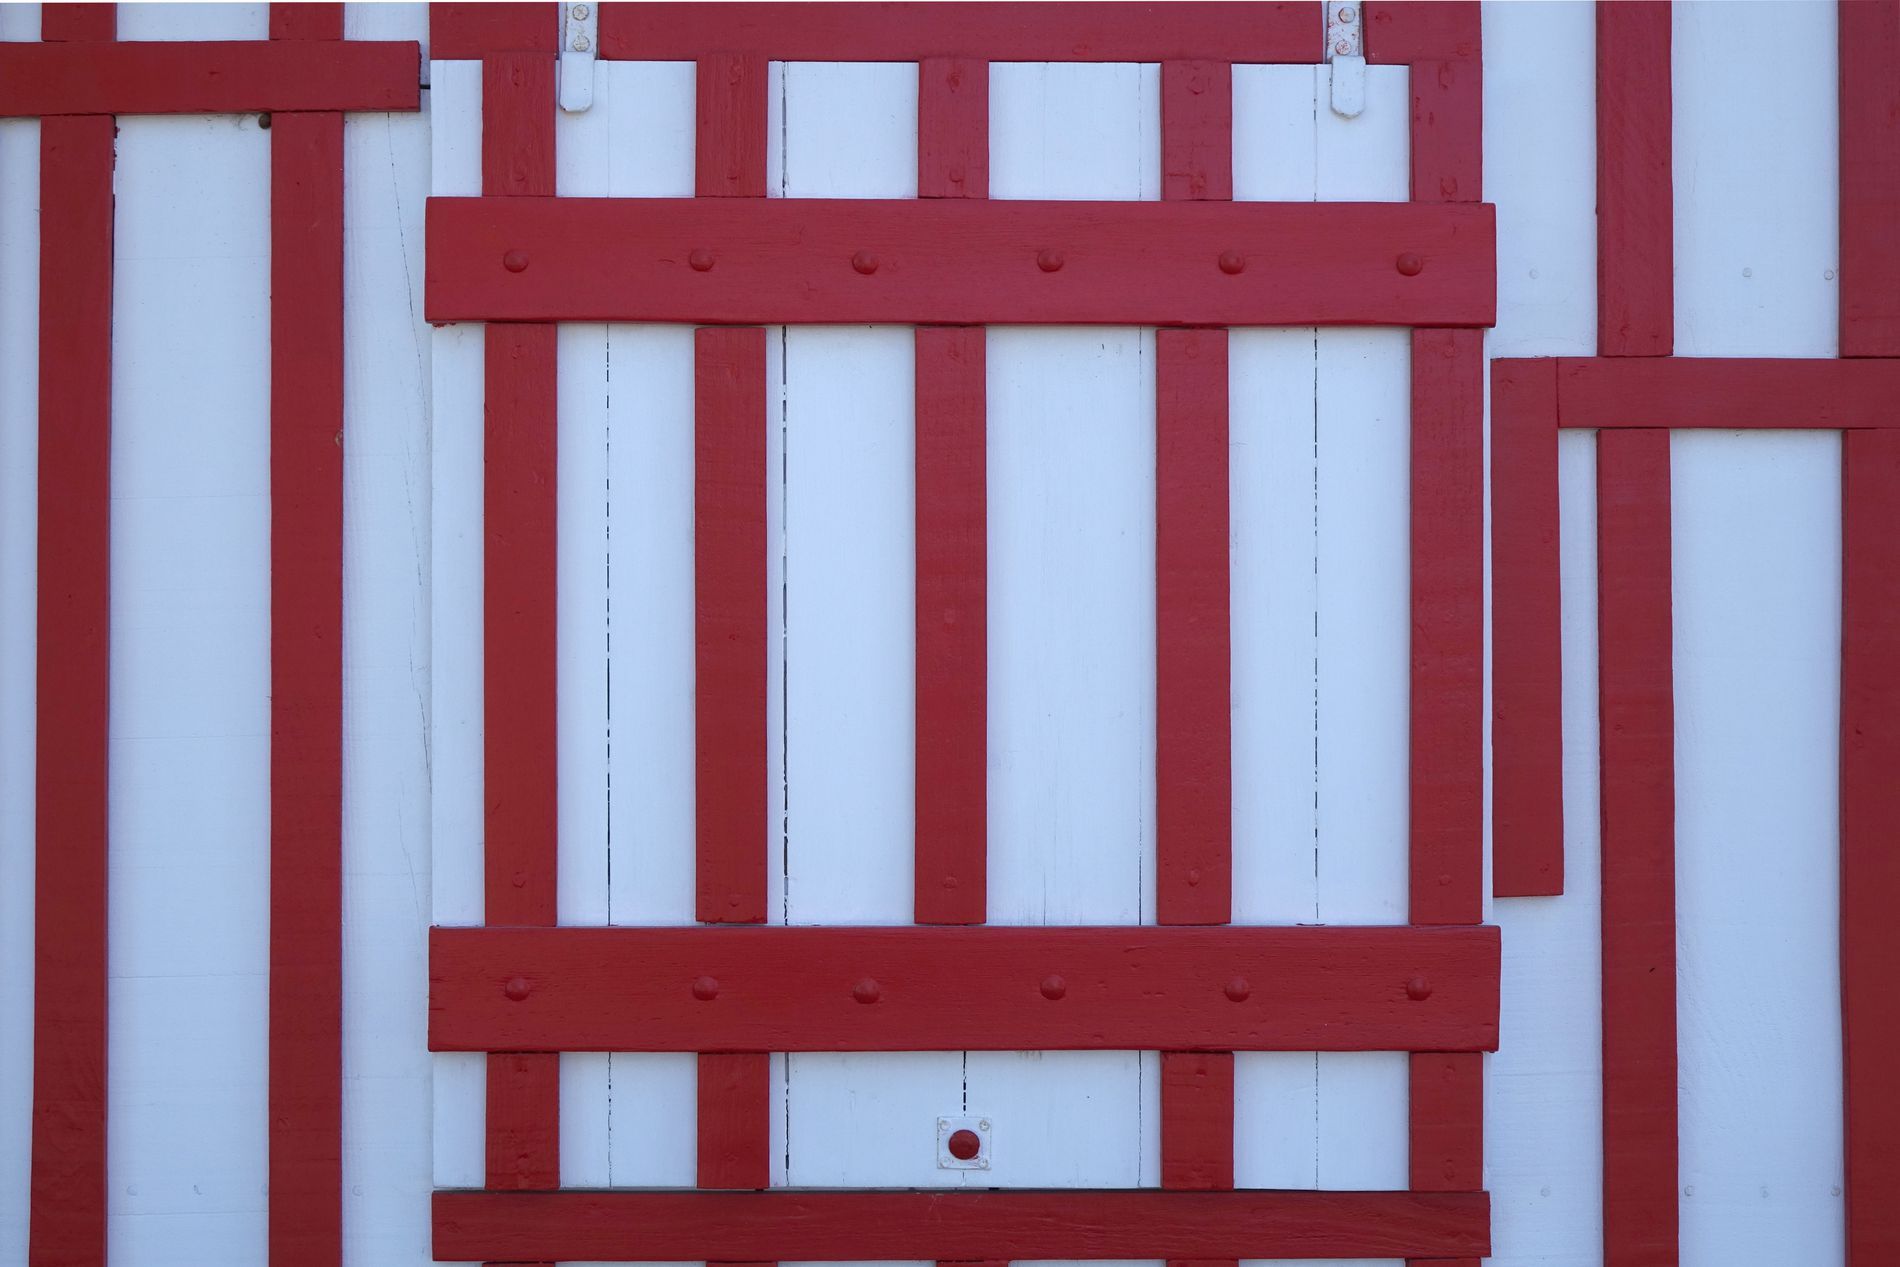
Door with pattern
A close-up of a red and white striped wooden wall with horizontal and vertical red planks.
This eye-level detail shot focuses on a door with a bold color contrast of bright red and pure white, creating a clean and striking visual.
Labels: Fence, Gate, Nature, Outdoors, Wood, Picket, Door
Camera: SONY DSC-RX10
Aperture: F6.3
Exposure: 1/125 sec
ISO: 100
Focal length: 21.5 mm